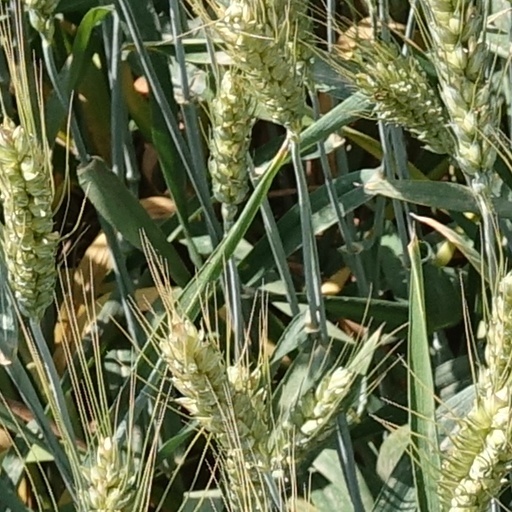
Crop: wheat